Lonely Planet

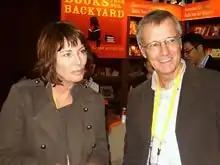
Maureen Wheeler and Tony Wheeler, the two co-founders of Lonely Planet, in 2008

Lonely Planet was founded by married couple Maureen and Tony Wheeler. In 1972, they embarked on an overland trip through Europe and Asia to Australia following the route of the Oxford and Cambridge Far Eastern Expedition.